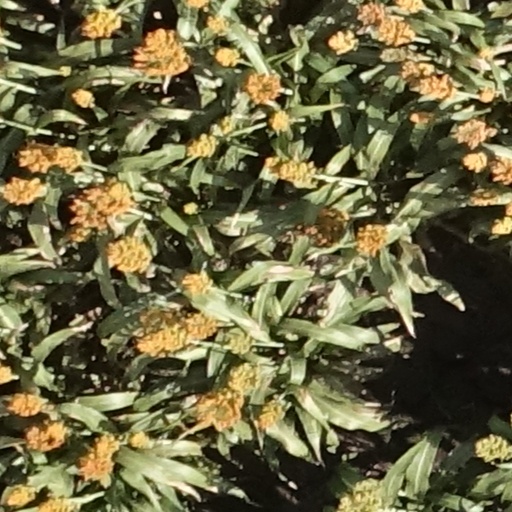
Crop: sorghum